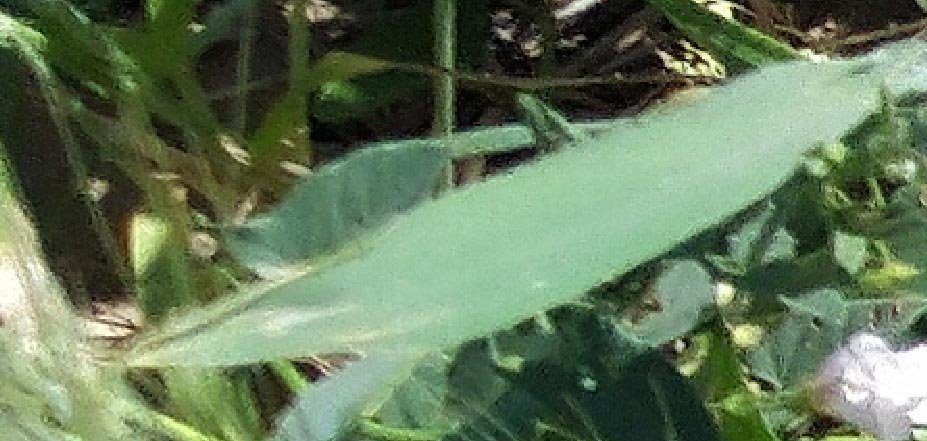
Label: Wheat___Healthy